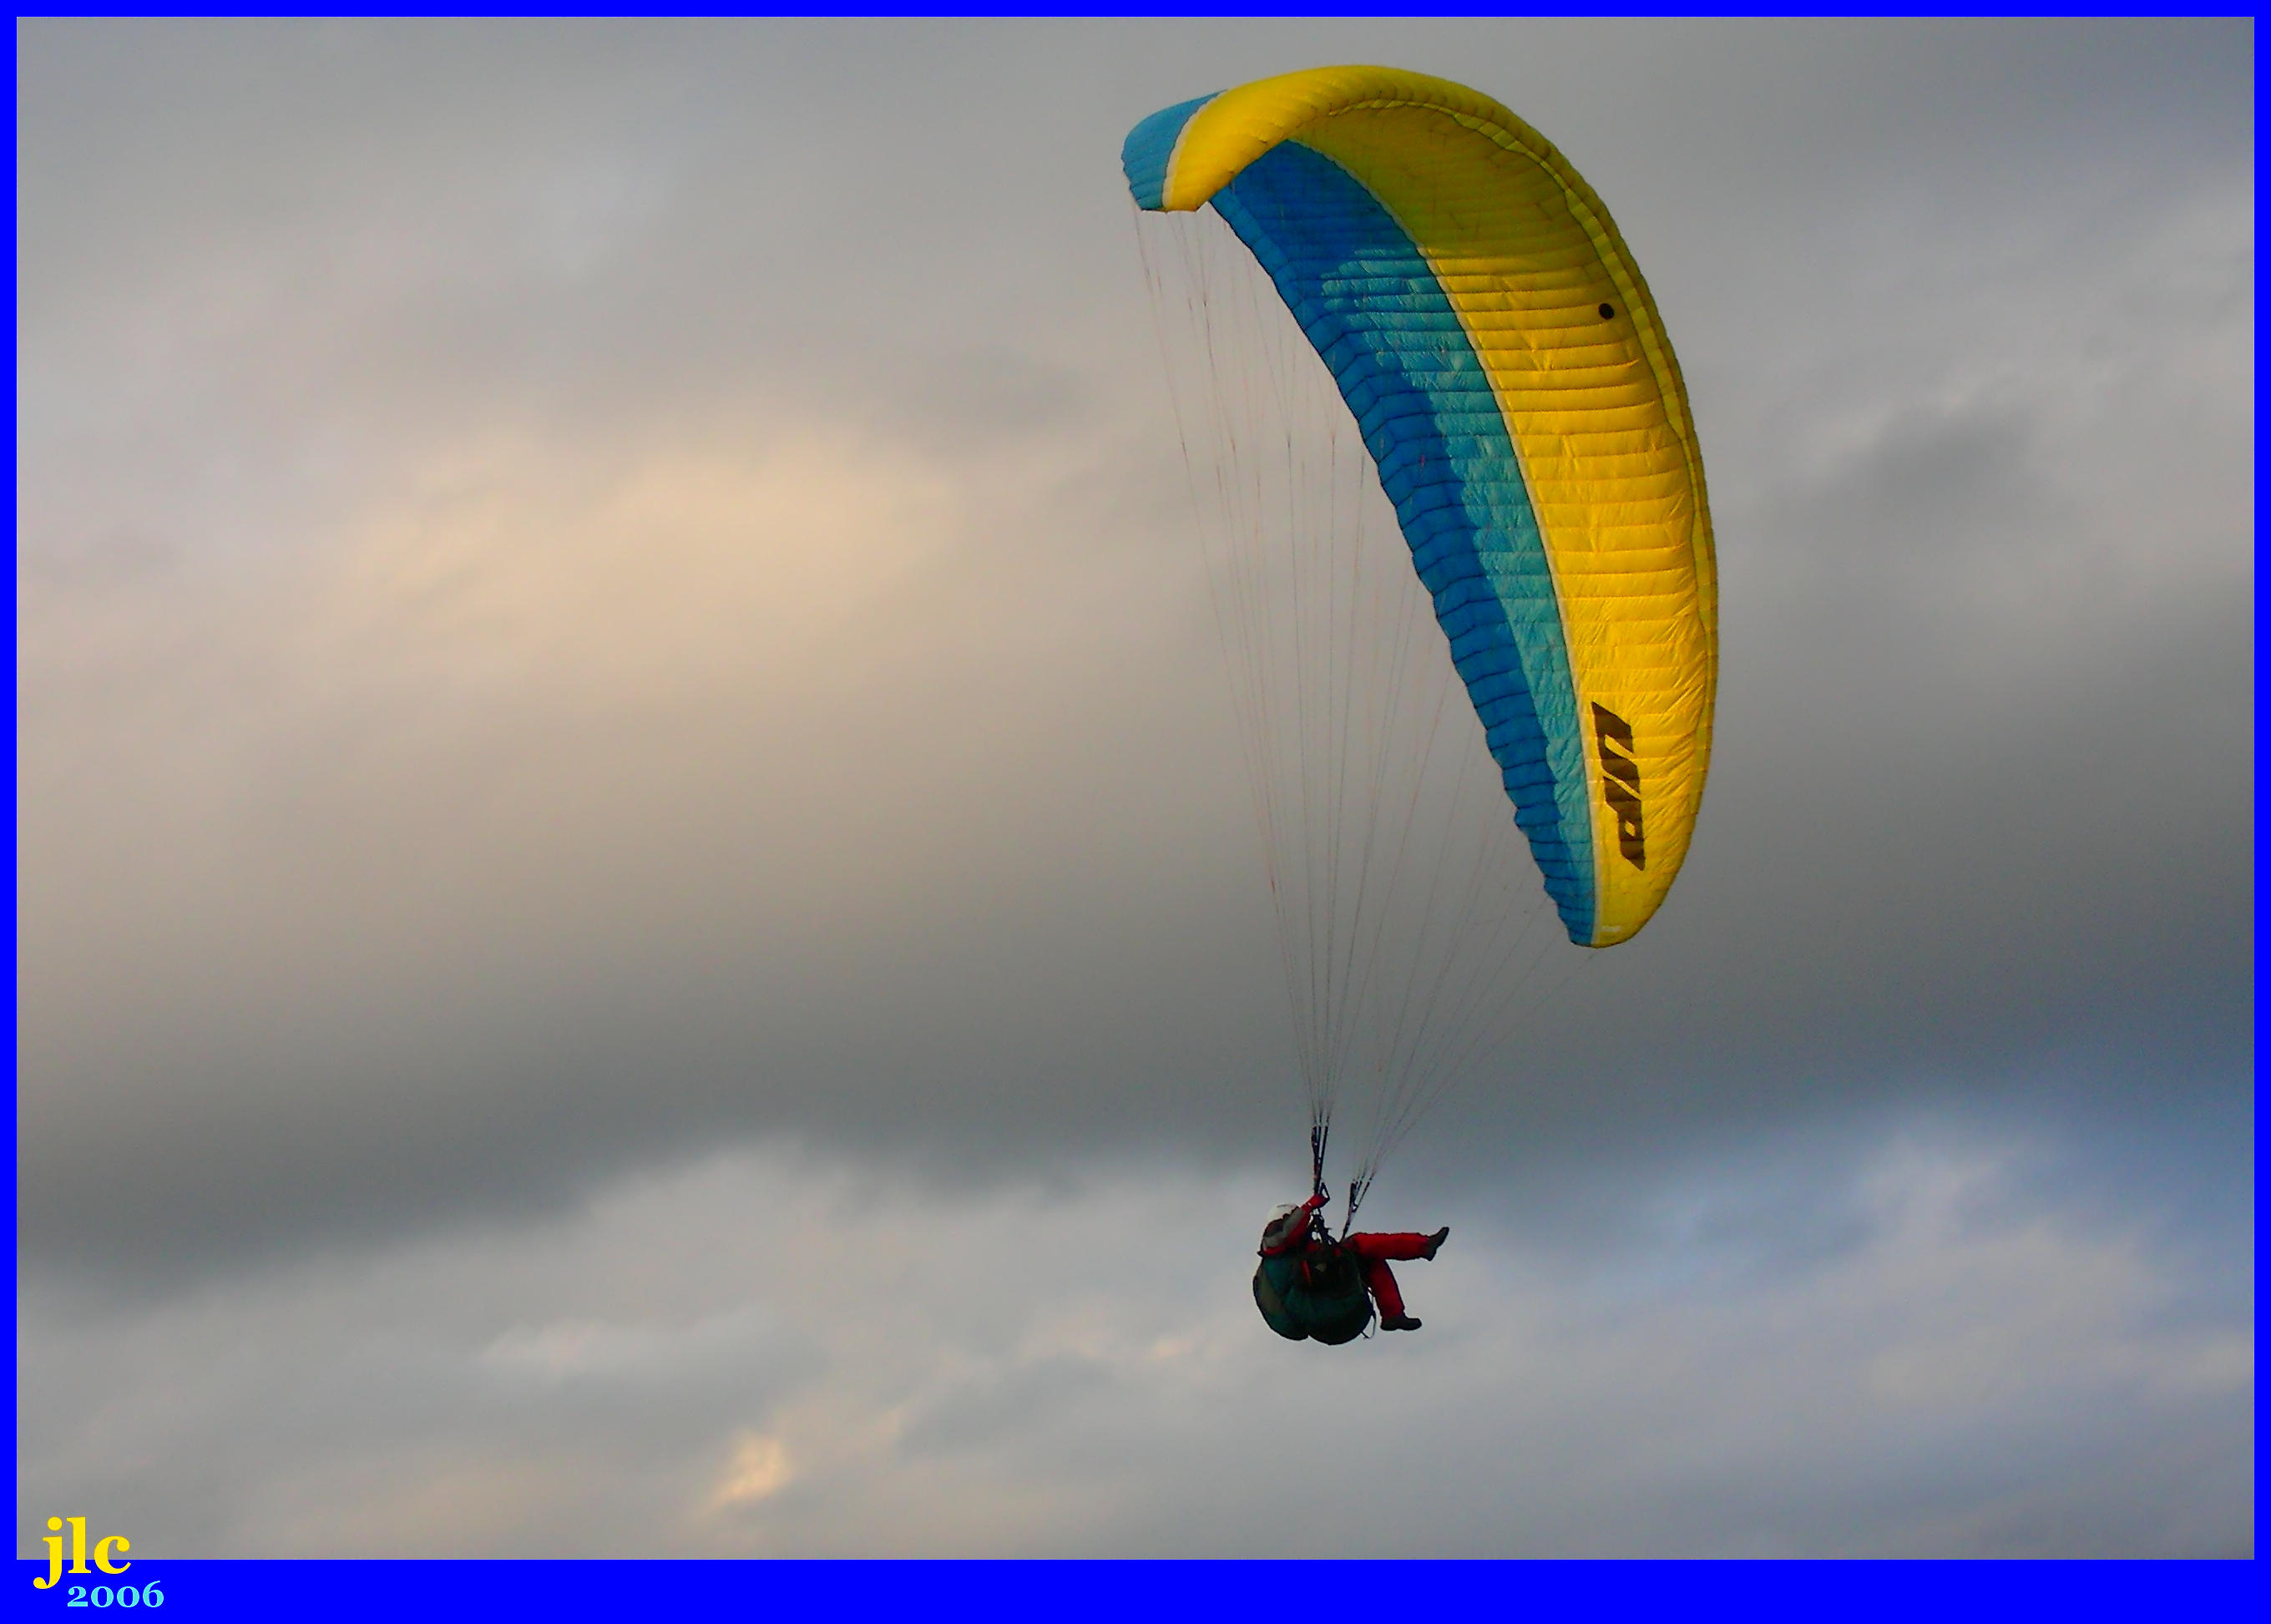
wing, extreme sport, parachute, paragliding, sports, parachuting, air sports, windsports